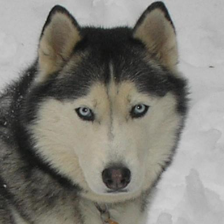
Label: animals